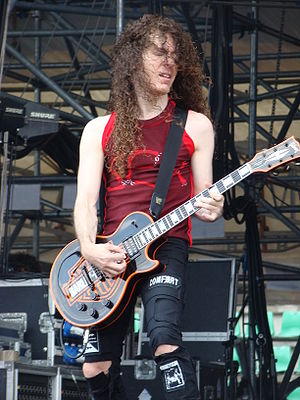
Megadeth / Historie / Mainstream og kommerciel succes / Countdown to Extinction
Marty Friedman blev kendt som en ekstraordinært god guitarist i Megadeths gyldne år.
Megadeth er et amerikansk thrash metal-band ledet af stifter, forsanger, guitarist og sangskriver Dave Mustaine. Mustaine dannede bandet i 1983 efter at være blevet smidt ud af Metallica, og Megadeth har siden da udgivet 15 studiealbum, senest Dystopia i 2016.